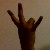
The image shows a hand gesture representing the number 7 in Indian Sign Language.